Sardinian pika

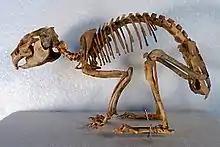
Skeleton of "P. sardus"

The full skeletal structure of the Sardinian pika was reconstructed in 1967, thanks to the numerous finds of bones in Corbeddu Cave, which is near Oliena, Sardinia. Some years later, from these remains, the same researchers led by the American paleontologist Mary R. Dawson were able to create a plaster reconstruction with good accuracy, and provide a thorough description of the skeleton's morphology published in 1969. The Sardinian pika was probably much stockier and more robust than extant species of pikas, and it probably resembled a sort of cross between a large wild rabbit and a pika. The first articulated skeletons of "P. sardus" were reported in 2016.